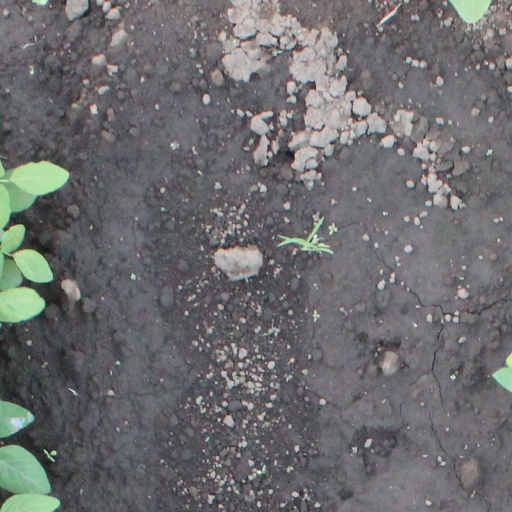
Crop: soybean